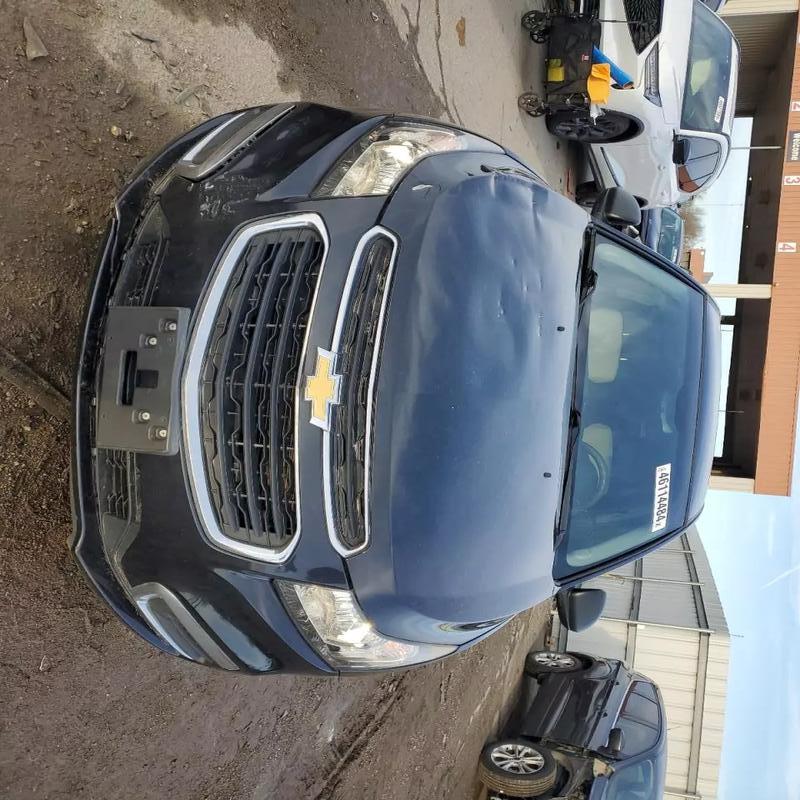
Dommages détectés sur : pare-choc avant, capot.
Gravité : mineur